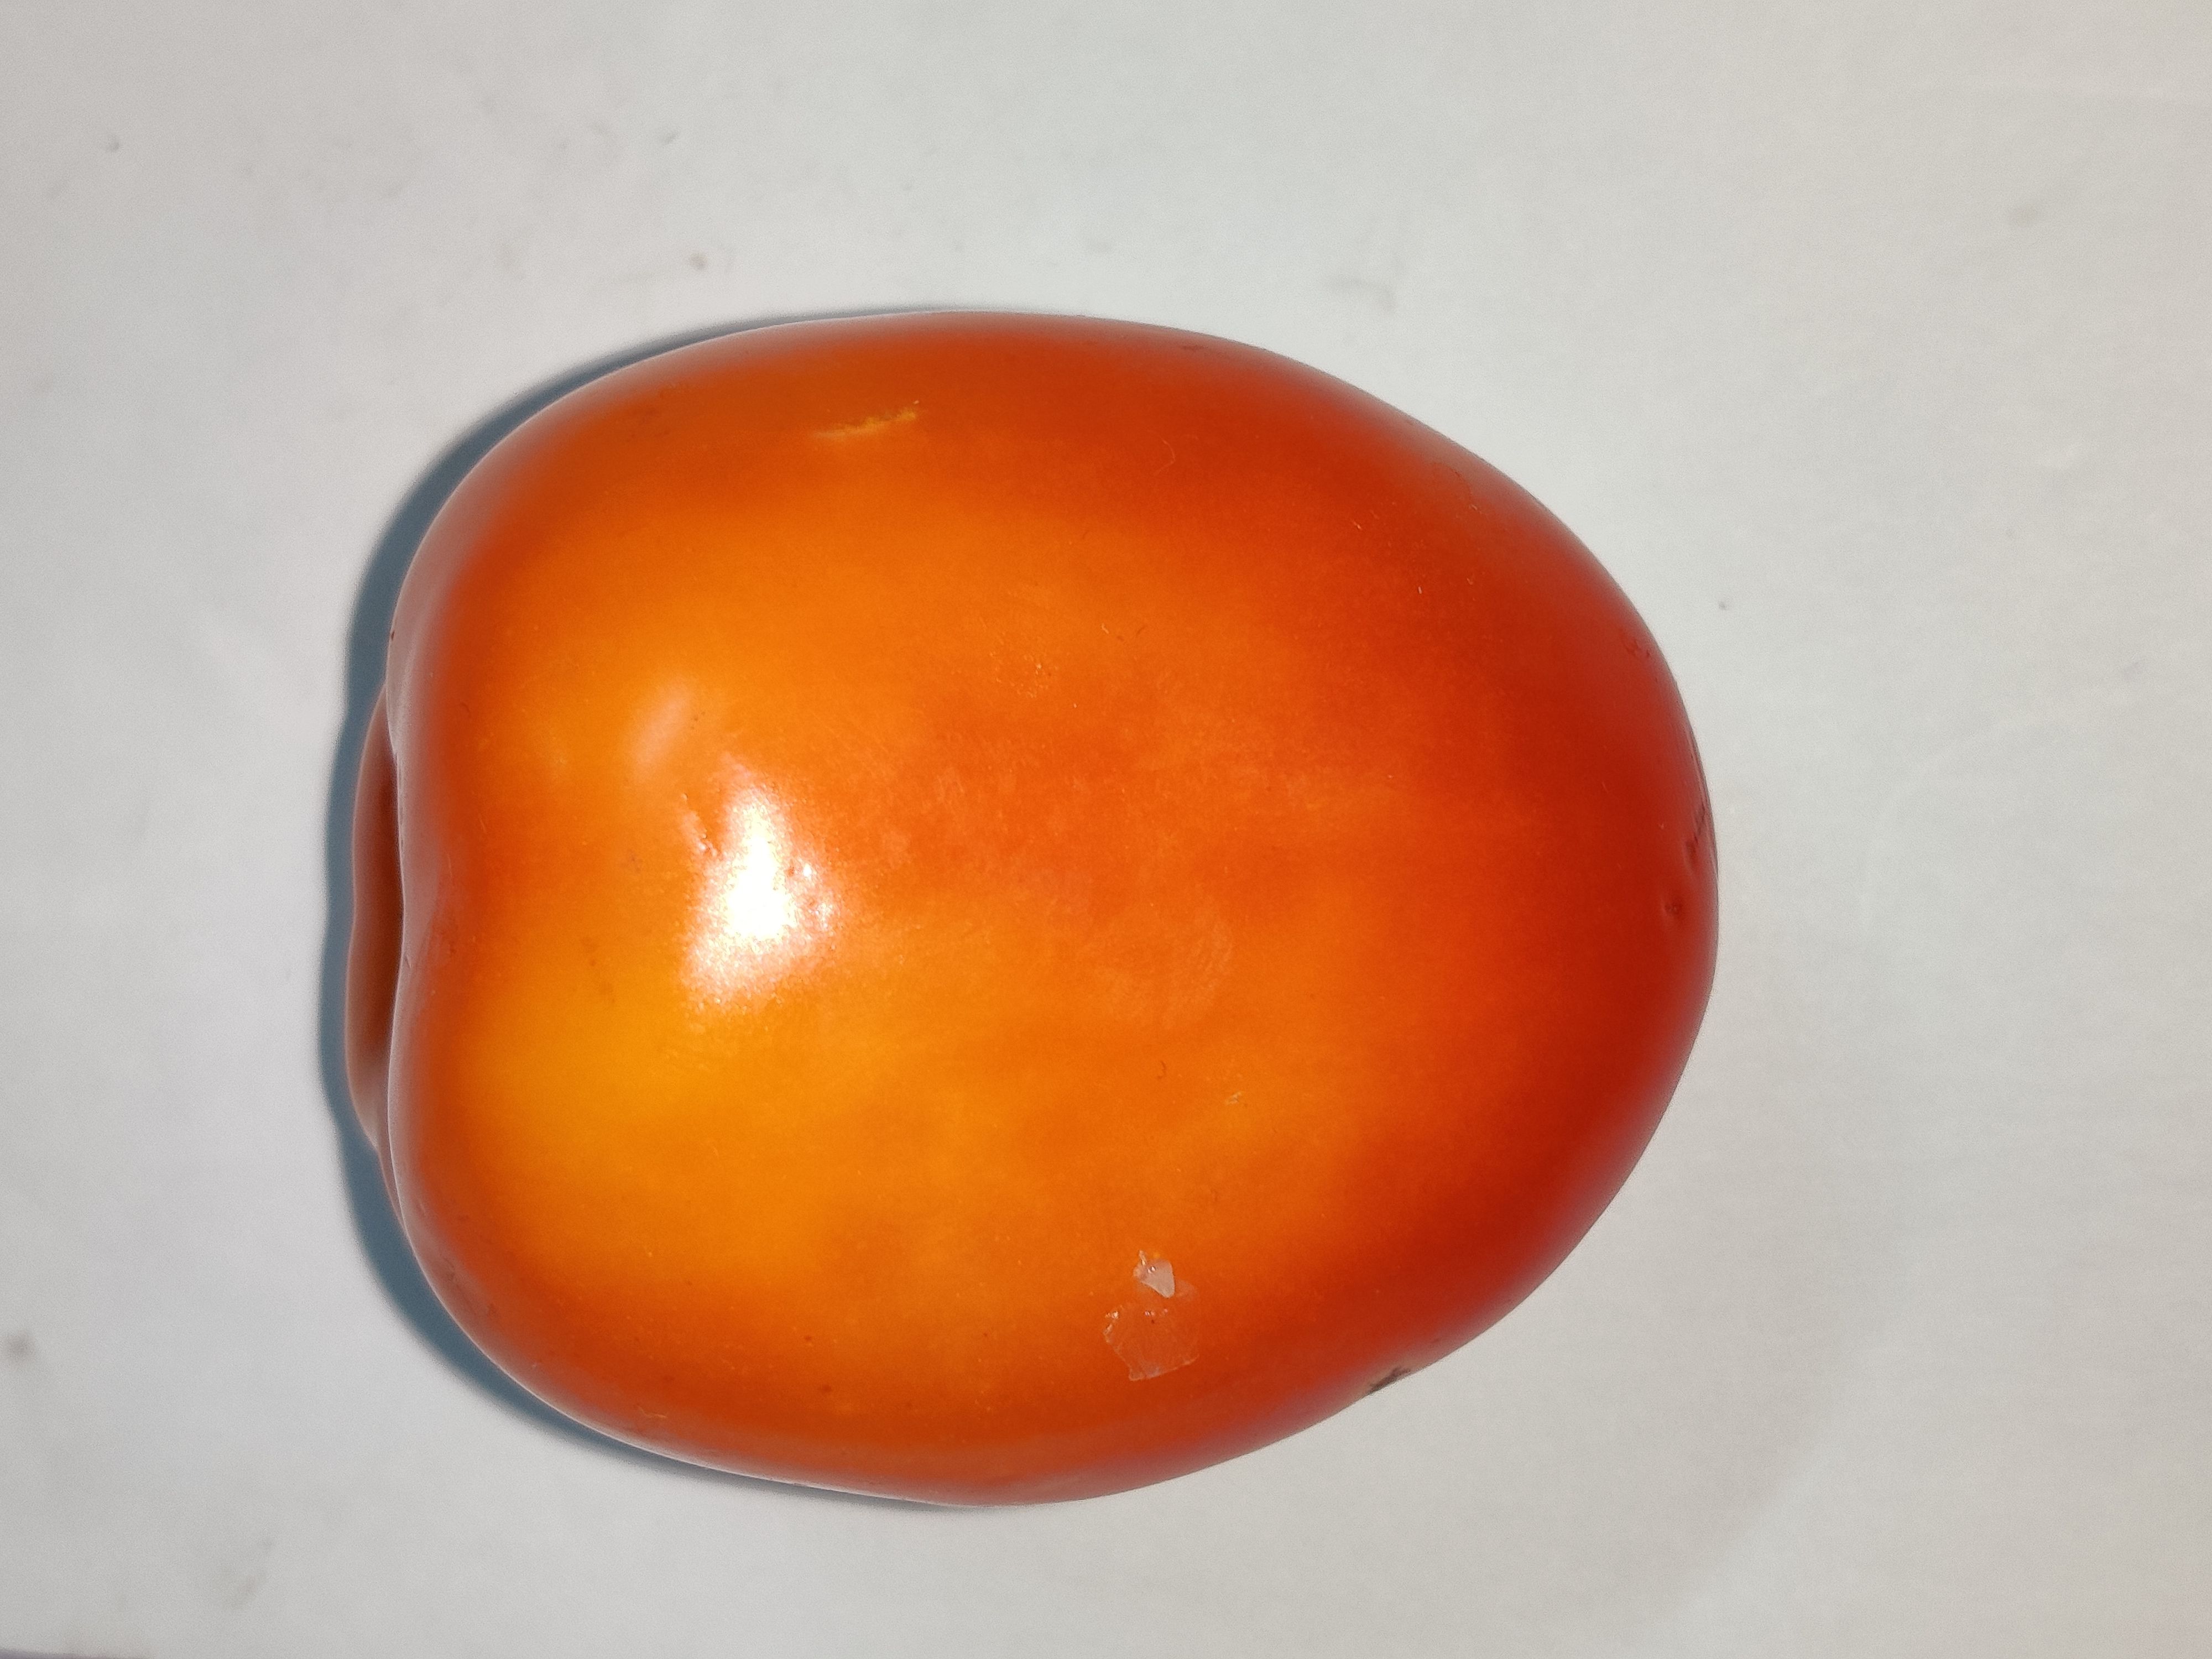
Fruit: tomatoes
Grade: 1st-grade